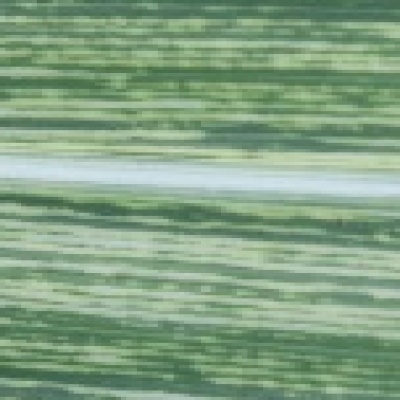
Label: Corn_(Maize)___Maize_Streak_Virus